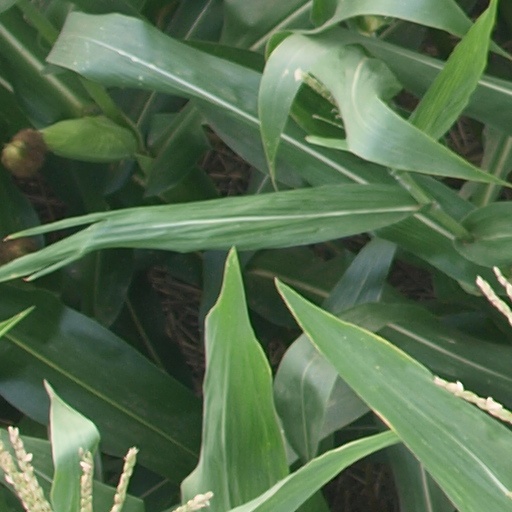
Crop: maize; corn